Snowflake, Arizona

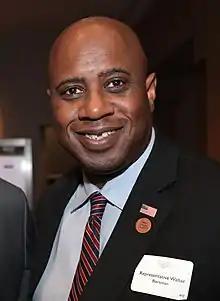
Walter Blackman, the first black Republican elected to the Arizona Legislature

According to the United States Census Bureau, the town has a total area of , of which are land and (0.16%) are water.